Dilip Vengsarkar

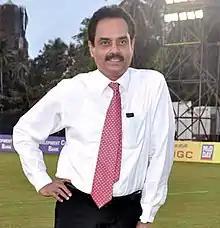
Vengsarkar in 2011

Dilip Balwant Vengsarkar (born 6 April 1956) is a former Indian cricketer and a cricket administrator. He was considered to have a very good drive. Along with Sunil Gavaskar and Gundappa Viswanath, he was a key player in the Indian batting line up in the late 70s and early 80s. He was a member of the Indian team that won the 1983 Cricket World Cup. Vengsarkar also led the national side to 1988 Asia Cup victory. He was also a part of the Indian squad which won the 1985 World Championship of Cricket. He went on to play until 1992.